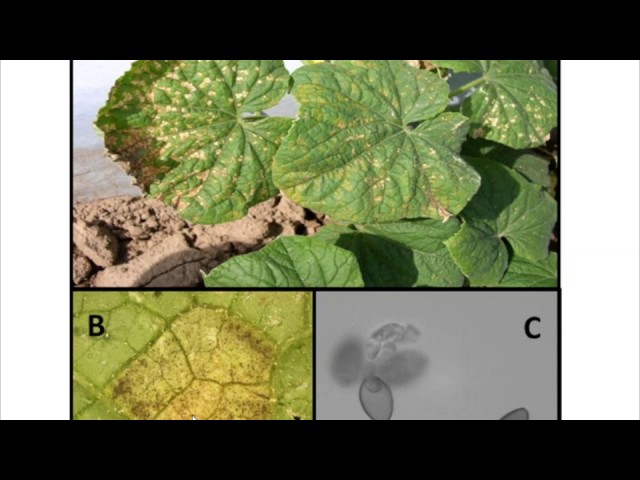
Plant: Cucumber
Disease: cucumber angular leaf spot